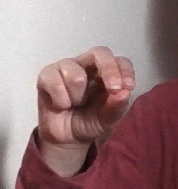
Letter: gaaf